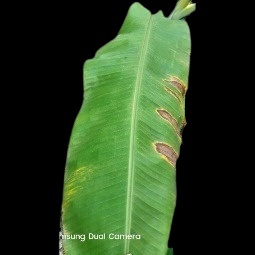
Label: Potassium